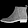
Label: Ankle boot